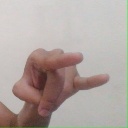
अक्षर: च